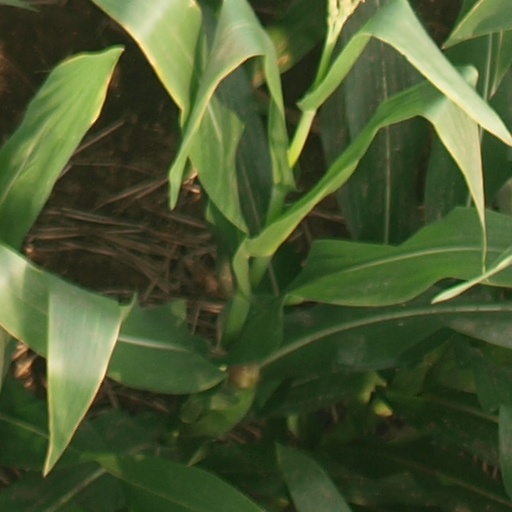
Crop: maize; corn